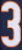
Number: 3